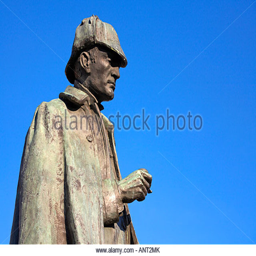
statue , in memory of the author and creator of the character